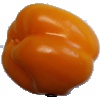
Label: Pepper Yellow 1